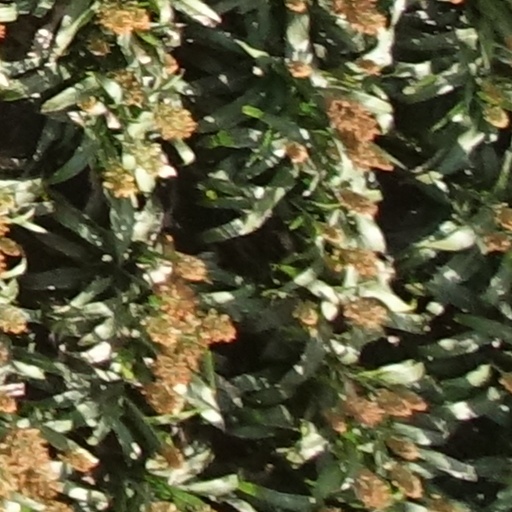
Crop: sorghum